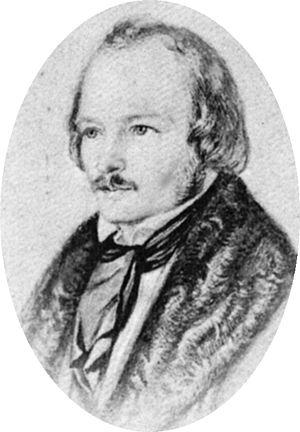
Friedrich Wilhelm Schulz, plus connu sous la forme Wilhelm Schulz ou son nom de deuxième mariage Wilhelm Schulz-Bodmer, né le 13 mars 1797 à Darmstadt et mort le 9 janvier 1860 à Zurich, est un officier, éditeur et homme politique allemand.